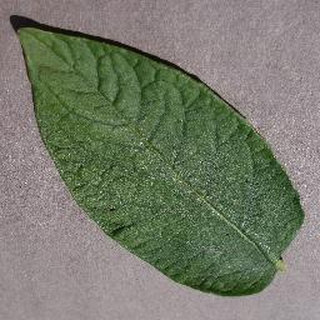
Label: healthy_potato